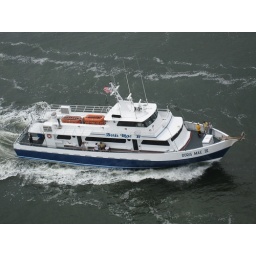
a boat passing by the lighthouse